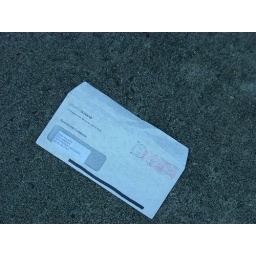
Found on the ground by the bus stop